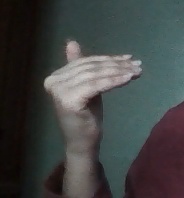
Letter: khaa